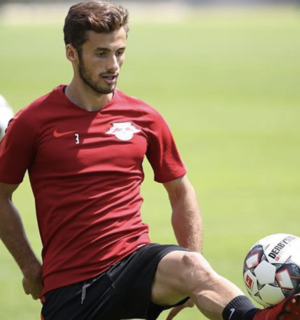
Marcelo Saracchi est un footballeur uruguayen né le 23 avril 1998 à Paysandú. Il évolue au poste de latéral gauche au Galatasaray SK, en prêt du RB Leipzig.